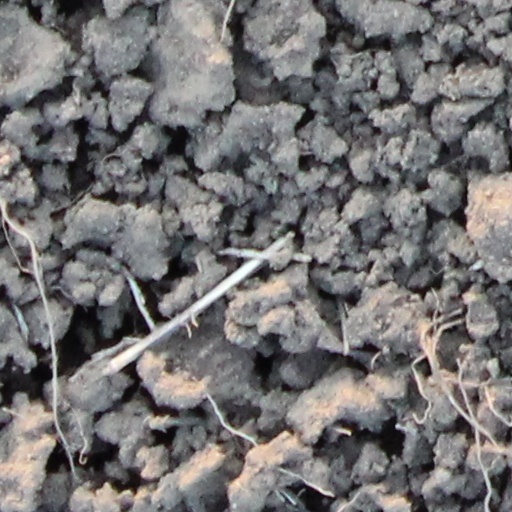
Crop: wheat